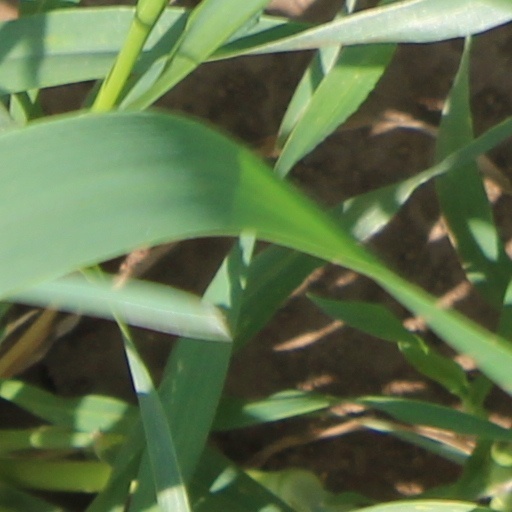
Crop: wheat